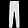
Label: Trouser